Kashii-Jingū Station

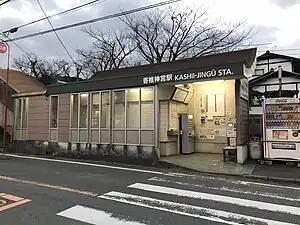
Kashii-Jingū Station in 2018

is a passenger railway station located in Higashi-ku, Fukuoka Prefecture, Japan. It is operated by JR Kyushu.